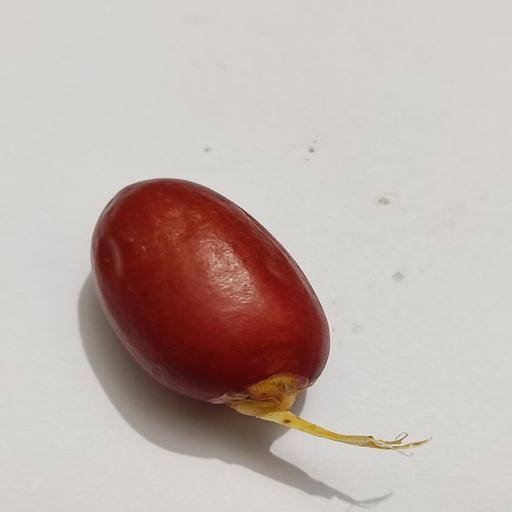
Crop type: Date Palm